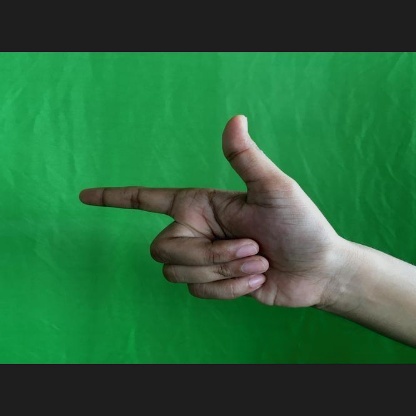
Mudra: Chandrakala